Santrash

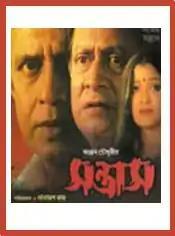
DVD cover

Santrash (Terror) is a 2003 Indian Bengali-language action thriller film co written and directed by Narayan Roy, starring Mithun Chakraborty, Madhabi Mukherjee, and Ranjit Mallick.